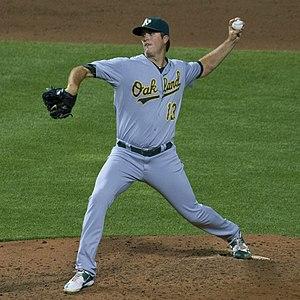
Thomas Andrew Pomeranz est un lanceur gaucher des Padres de San Diego de la Ligue majeure de baseball.